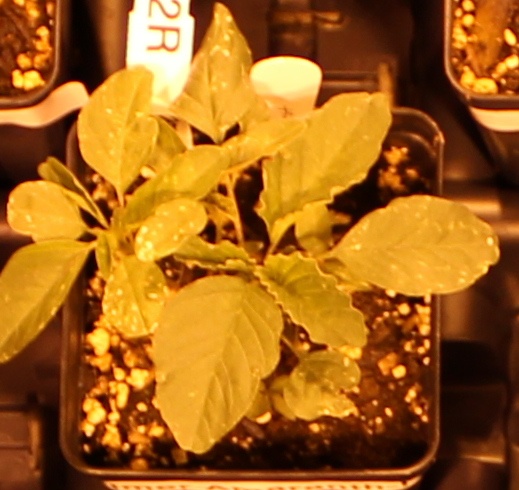
Label: Palmer Amaranth